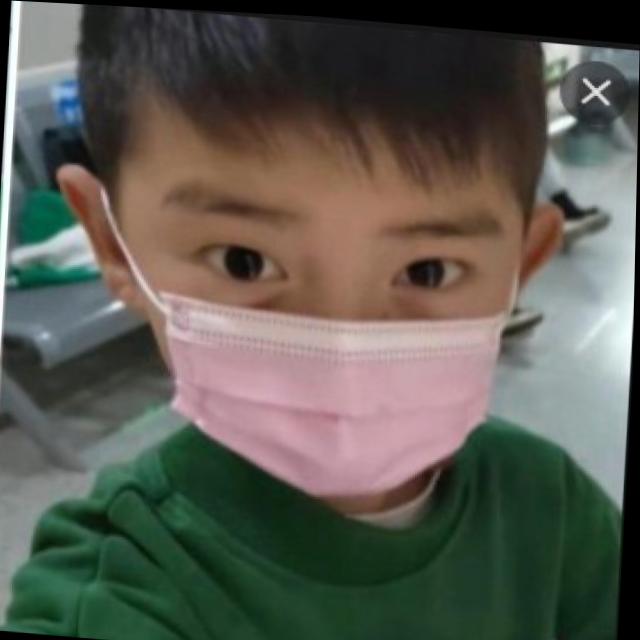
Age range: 0-12